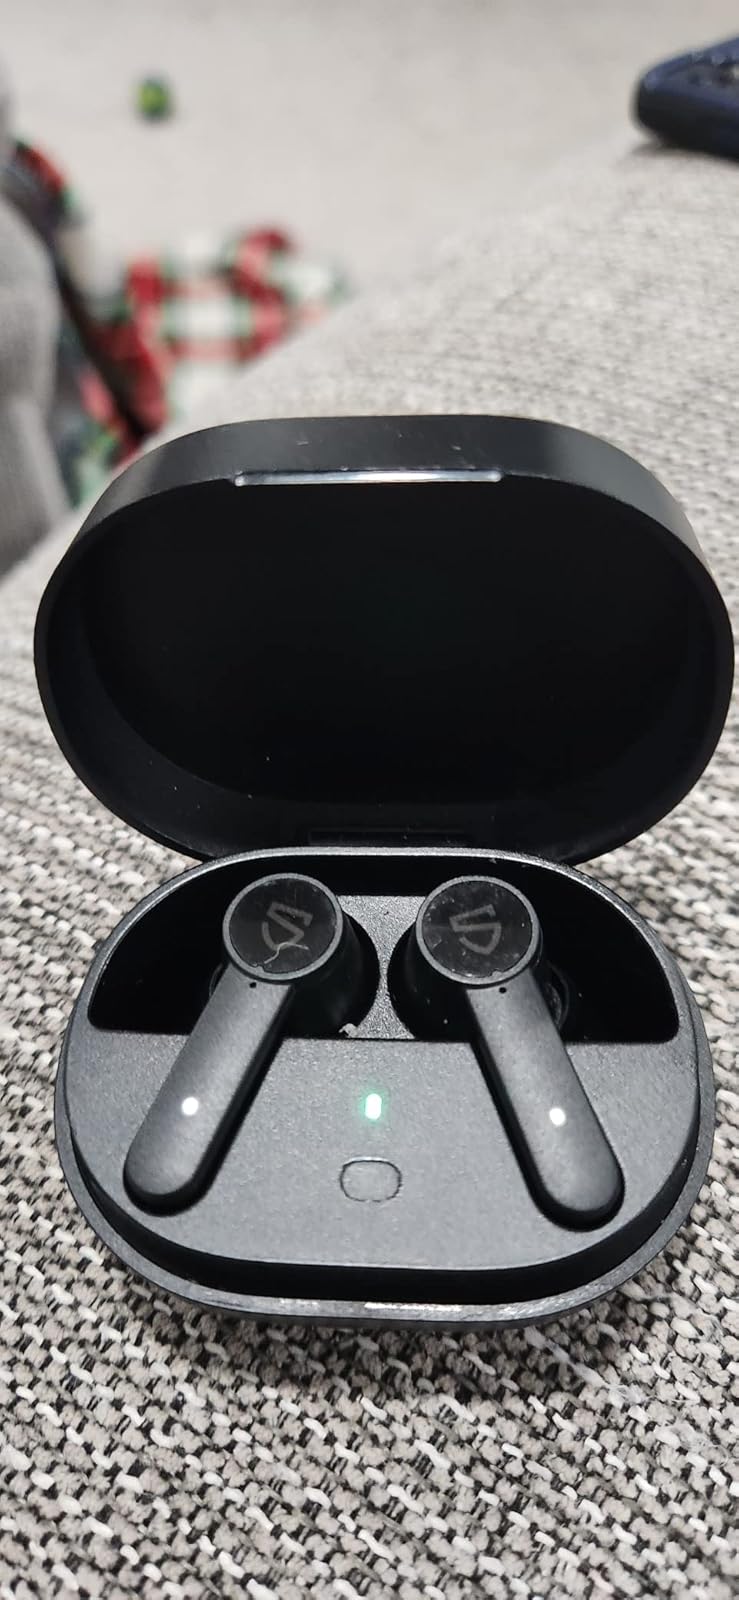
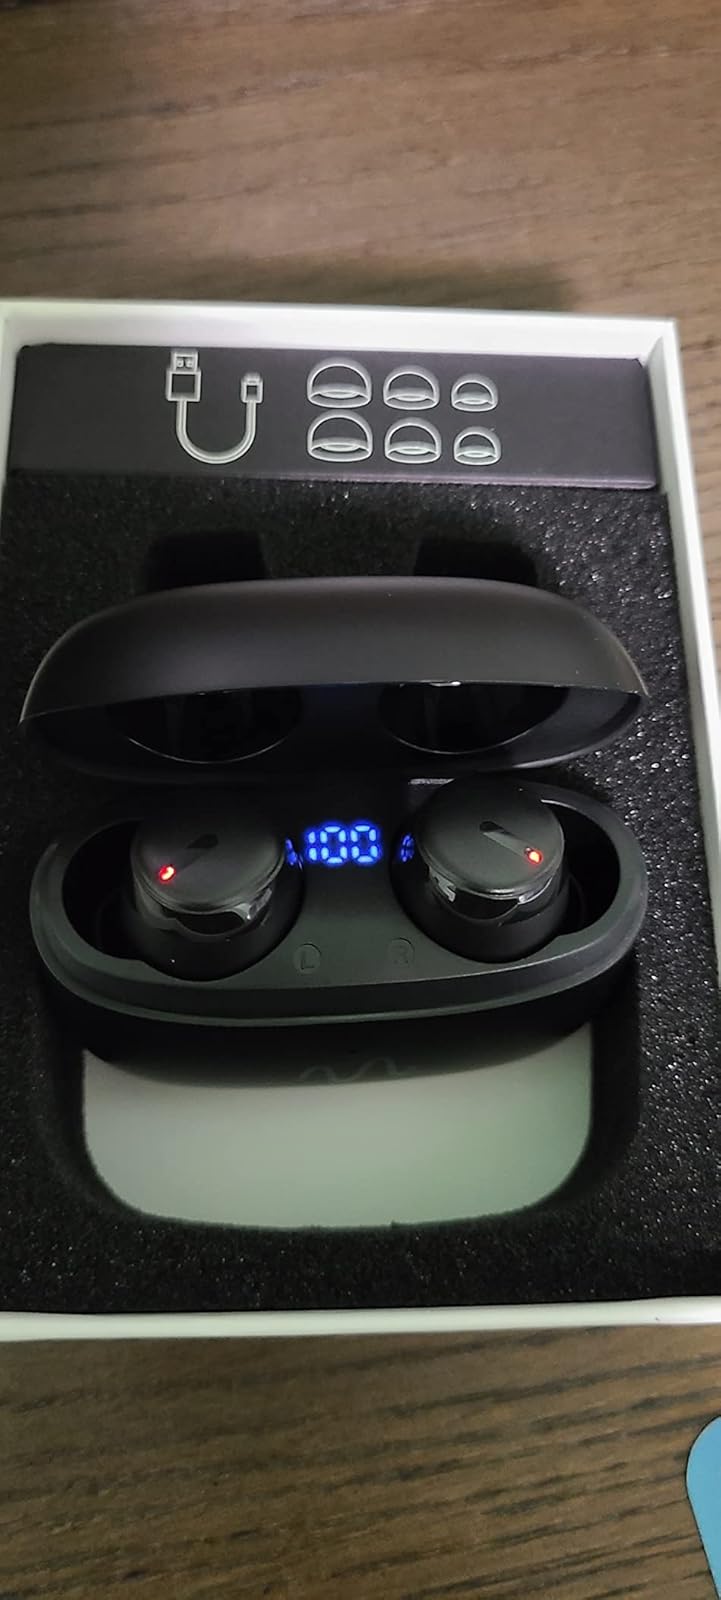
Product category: earbuds
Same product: no